Dinsdale v R

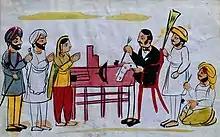
Depicted: a courtroom scene of a judge imposing a sentence upon two offenders

The High Court unanimously upheld Dinsdale's appeal. It found that the trial judge's sentence was not manifestly inadequate, and that the Court of Appeal ought not have interfered. Kirby J additionally found that the Court of Appeal had considered too narrow a set of factors in deciding not to impose a suspended sentence. He found that the appellate court had only considered Dinsdale's prospects for rehabilitation, and preferred the trial judge's more wholistic view of factors relevant to that decision.